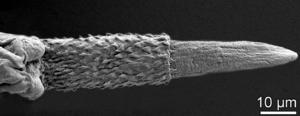
Capillaria plectropomi est une espèce de nématode de la famille des Capillariidae, parasite de poissons, décrite en 2014, à partir de spécimens collectés dans l'intestin d'une loche saumonée, Plectropomus leopardus, pêchée au large de Nouméa en Nouvelle-Calédonie, en 2003.
Chez les Nématodes, les spicules, ou spicules copulateurs, sont des structures en forme d'aiguille présentes seulement chez les mâles.